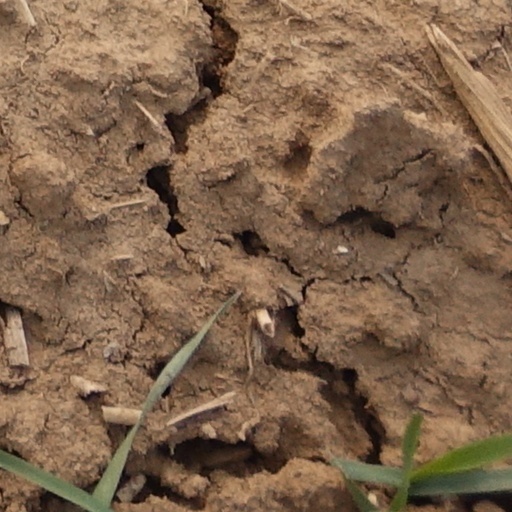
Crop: wheat